Hagia Sophia

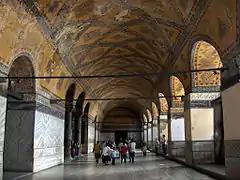
West side of the upper gallery

Hagia Sophia is one of the greatest surviving examples of Byzantine architecture. Its interior is decorated with mosaics, marble pillars, and coverings of great artistic value. Justinian had overseen the completion of the greatest cathedral ever built up to that time, and it was to remain the largest cathedral for 1,000 years until the completion of the cathedral in Seville in Spain.